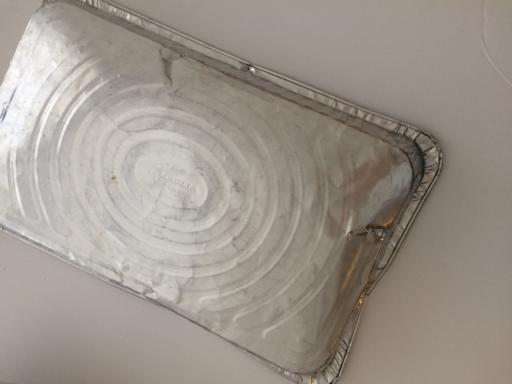
Waste category: metal